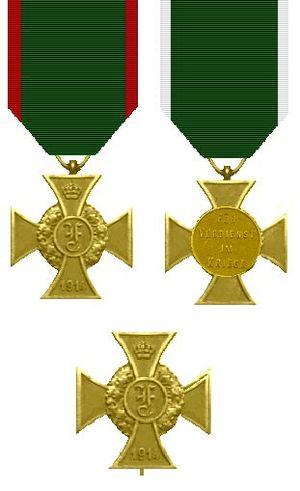
La Croix de Frédéric était une médaille commémorative du Duché d'Anhalt faisant partie de l'Empire allemand, créée le 12 décembre 1914 par le duc d'Anhalt Frédéric II comme une décoration un peu comme la Croix de fer pour mérite en temps de guerre.